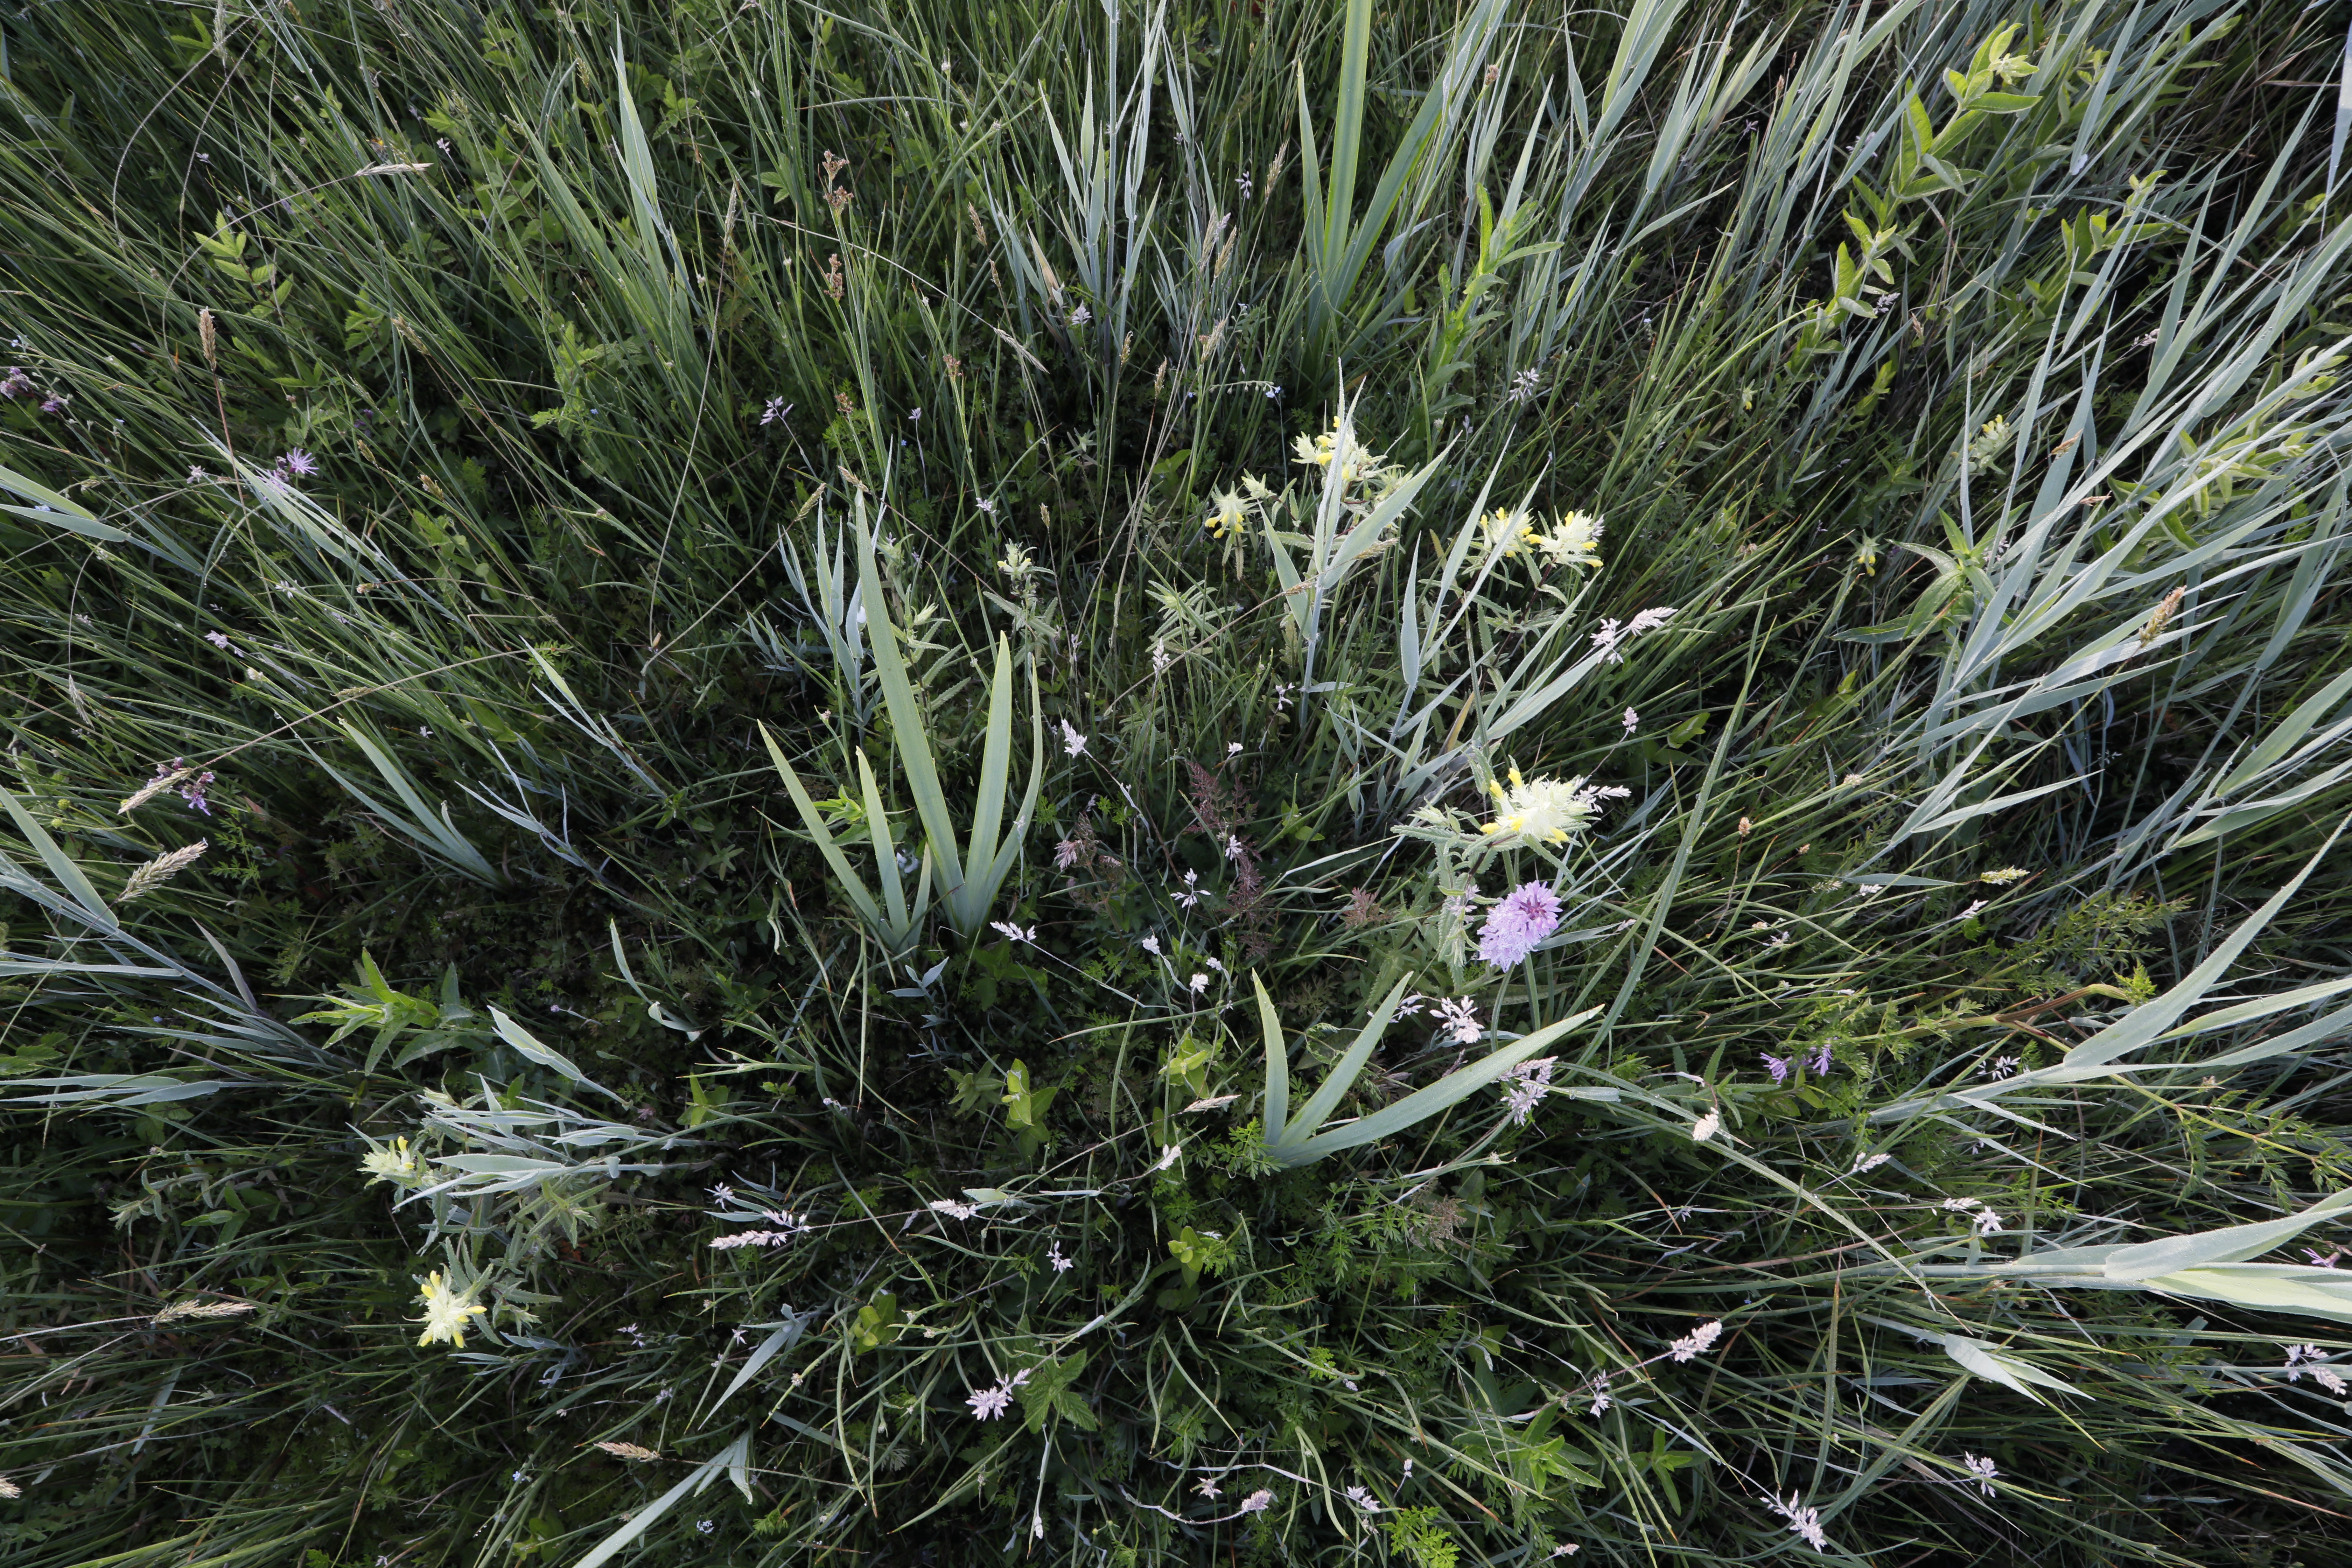
Plant species: Silene flos-cuculi, Rhinanthus angustifolius, Dactylorhiza maculata